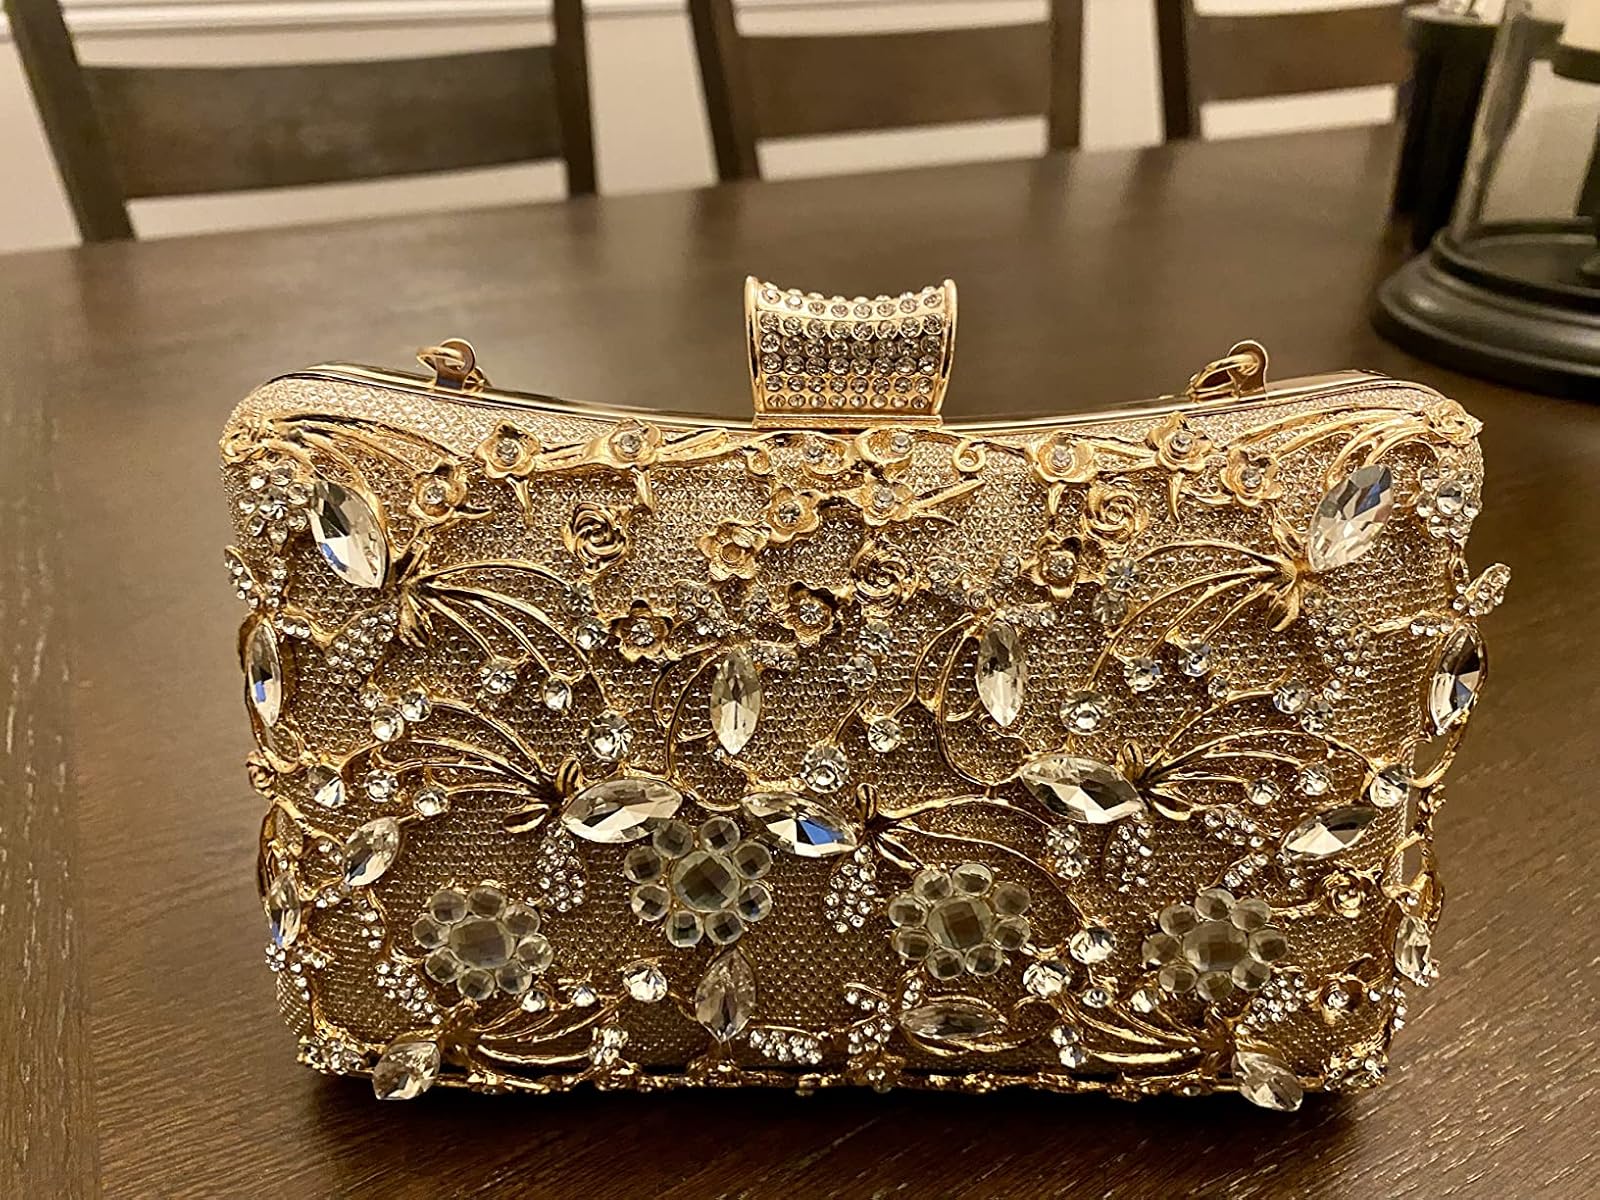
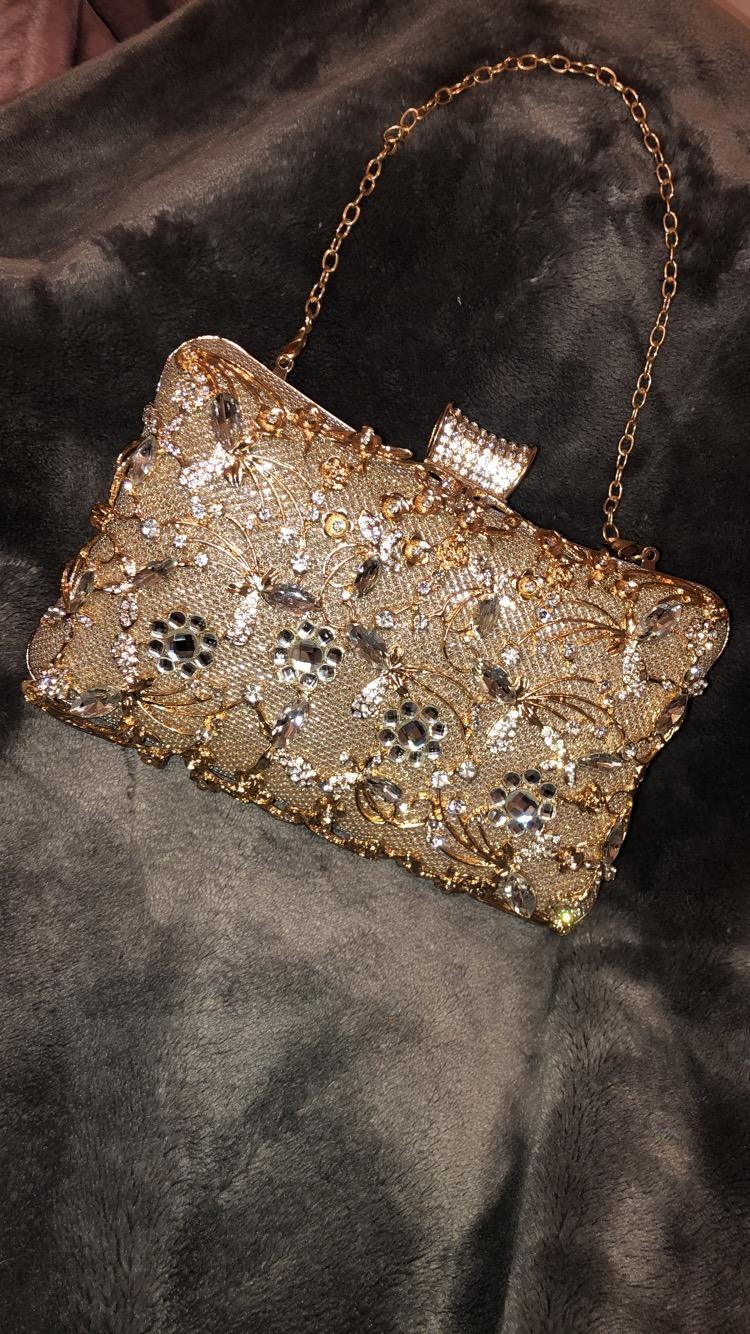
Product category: accessories_handbag
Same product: yes